La Pineda

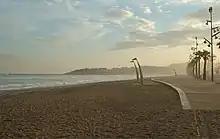
La Pineda beach

La Pineda is a coastal resort which forms part of the municipality of Vila-seca in the province of Tarragona, in Catalonia, Spain.